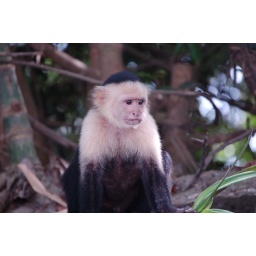
white face monkey in palo verde